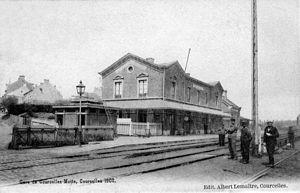
La gare de Courcelles-Motte en 1902.
La gare de Courcelles-Motte est une gare ferroviaire belge de la ligne 124, de Bruxelles-Midi à Charleroi-Sud, située sur le territoire de la commune de Courcelles dans la province de Hainaut en Région wallonne.